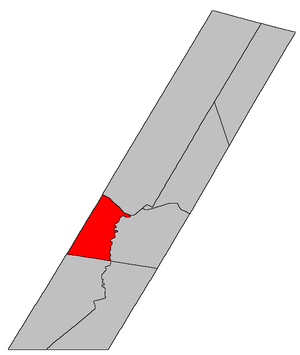
La paroisse de Lincoln est à la fois une paroisse civile et un district de services locaux canadien du comté de Sunbury, située au sud du Nouveau-Brunswick. Le DSL comprend en fait une partie seulement de la paroisse civile, le reste étant inclus dans le DSL de Rusagonis-Waasis. La paroisse de Lincoln comprend également les autorités taxatrices de Nevers Road et de Park Garden.